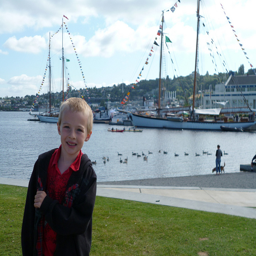
A young boy in a jacket standing by the water
A boy is standing in the grass in front of the water with boats and ducks.
Blonde boy posing for picture in front of a lake with ships.
A boy standing in the grass near a body of water with geese in it.
A boy walking outside near a harbor where large sail boats are docked.